Thury, Yonne

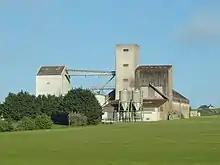
Thury's grain elevator

The local economy is predominantly agricultural. Thury also has several shops and services (grocery, bakery, hairdresser, pharmacy, post office) and several companies established on its territory (electricity, roofing, sanitation, masonry, earthwork & public Works, maintenance of green spaces, industrial computing, pet grooming) as well as guest houses in the village and its hamlets of Grangette and Moulery. Thury retains a primary school.